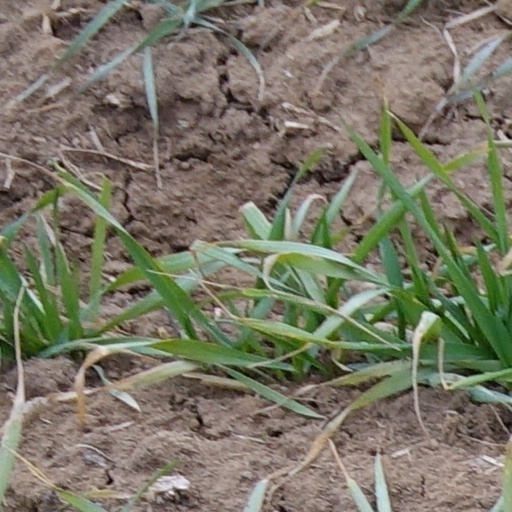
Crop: wheat